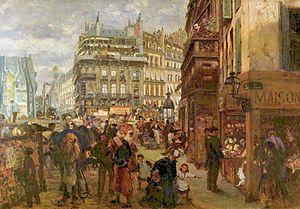
La révolution industrielle est le processus historique du XIXᵉ siècle qui fait basculer, une société à dominante agraire et artisanale vers une société commerciale et industrielle. Cette transformation, tirée par le boom ferroviaire des années 1840, affecte profondément l'agriculture, l'économie, le droit, la politique, la société et l'environnement.